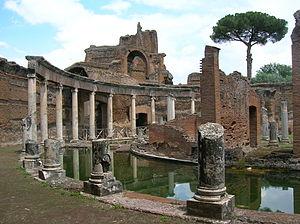
La villa d'Hadrien, ou villa Hadrienne, en latin villa Hadriana, est une villa antique bâtie par l'empereur Hadrien au IIᵉ siècle. Située sur le territoire de la frazione de Villa Adriana à Tivoli, à une trentaine de kilomètres de Rome, elle figure parmi les ensembles monumentaux les plus riches de l'Antiquité. Elle est répartie sur une surface de 120 hectares, dont environ 40 sont visibles de nos jours.
Tivoli est une ville de la province de Rome, dans la région du Latium, en Italie. Très ancienne cité datant d'avant la colonisation romaine, elle fut, selon la tradition et quelques éléments archéologiques, fondée en 1215 av. J.-C., bien que ses plus anciens vestiges, que constituent les murs d'enceinte, datent du IVᵉ siècle av. J.-C. Elle connut, sous le nom de « Tibur », un apogée durant la période romaine, avec la construction par l'empereur Hadrien de sa résidence de villégiature, la villa d'Hadrien, au début du IIᵉ siècle. Durant toute cette période, la ville s'enrichit grâce à l'extraction de travertin, servant à la construction des palais romains, et également grâce à ses eaux thermales réputées. De la Renaissance au XIXᵉ siècle, divers cardinaux et papes relèvent l'attrait de la ville par la construction de la villa d'Este, qui reste l'un des plus importants exemples et modèles de jardins d'eau de cette période, ayant attiré de très nombreux artistes européens, peintres, poètes ou musiciens voyageant dans la campagne romaine.
Marcus Rutilius Lupus est un haut chevalier romain, préfet de l'annone entre 107 et 113 puis préfet d'Égypte entre 113 et 117 à la fin du règne de Trajan. C'est aussi un riche industriel à la tête d'importantes fabriques de briques sous les règnes de Trajan et Hadrien.